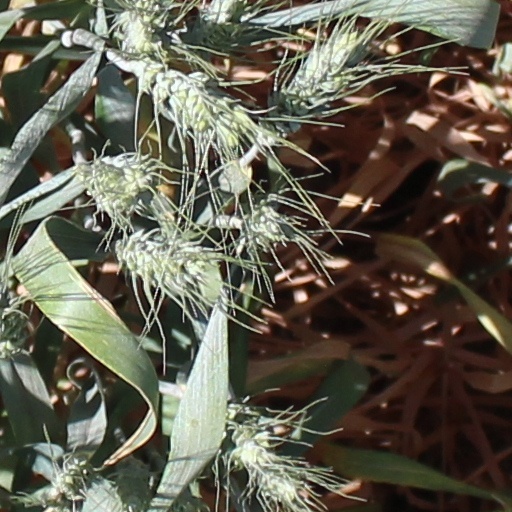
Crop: wheat